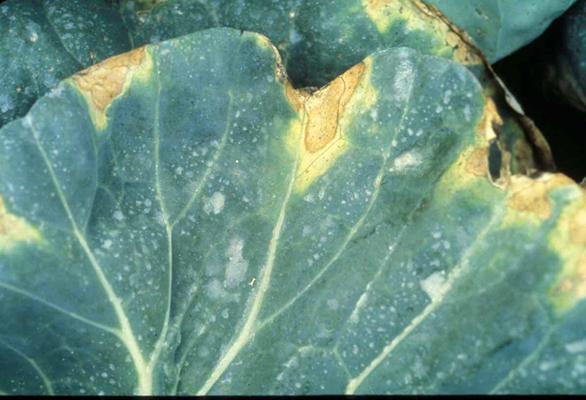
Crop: unknown
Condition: cabbage_cabbage_black_rot